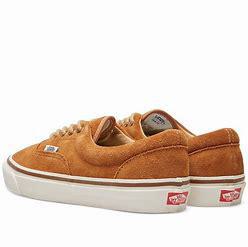
Brand: Vans
Model: Era 95 DX